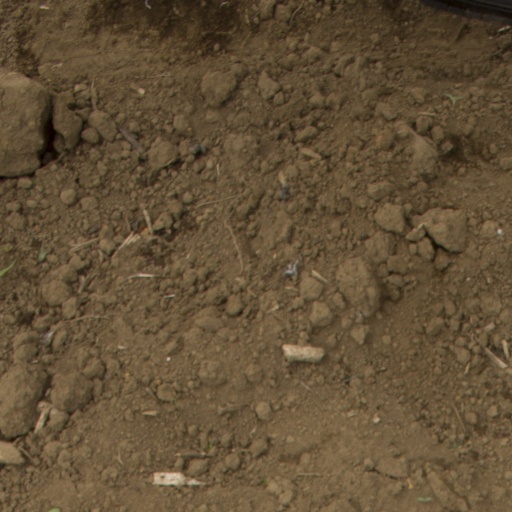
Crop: Jerusalem artichoke